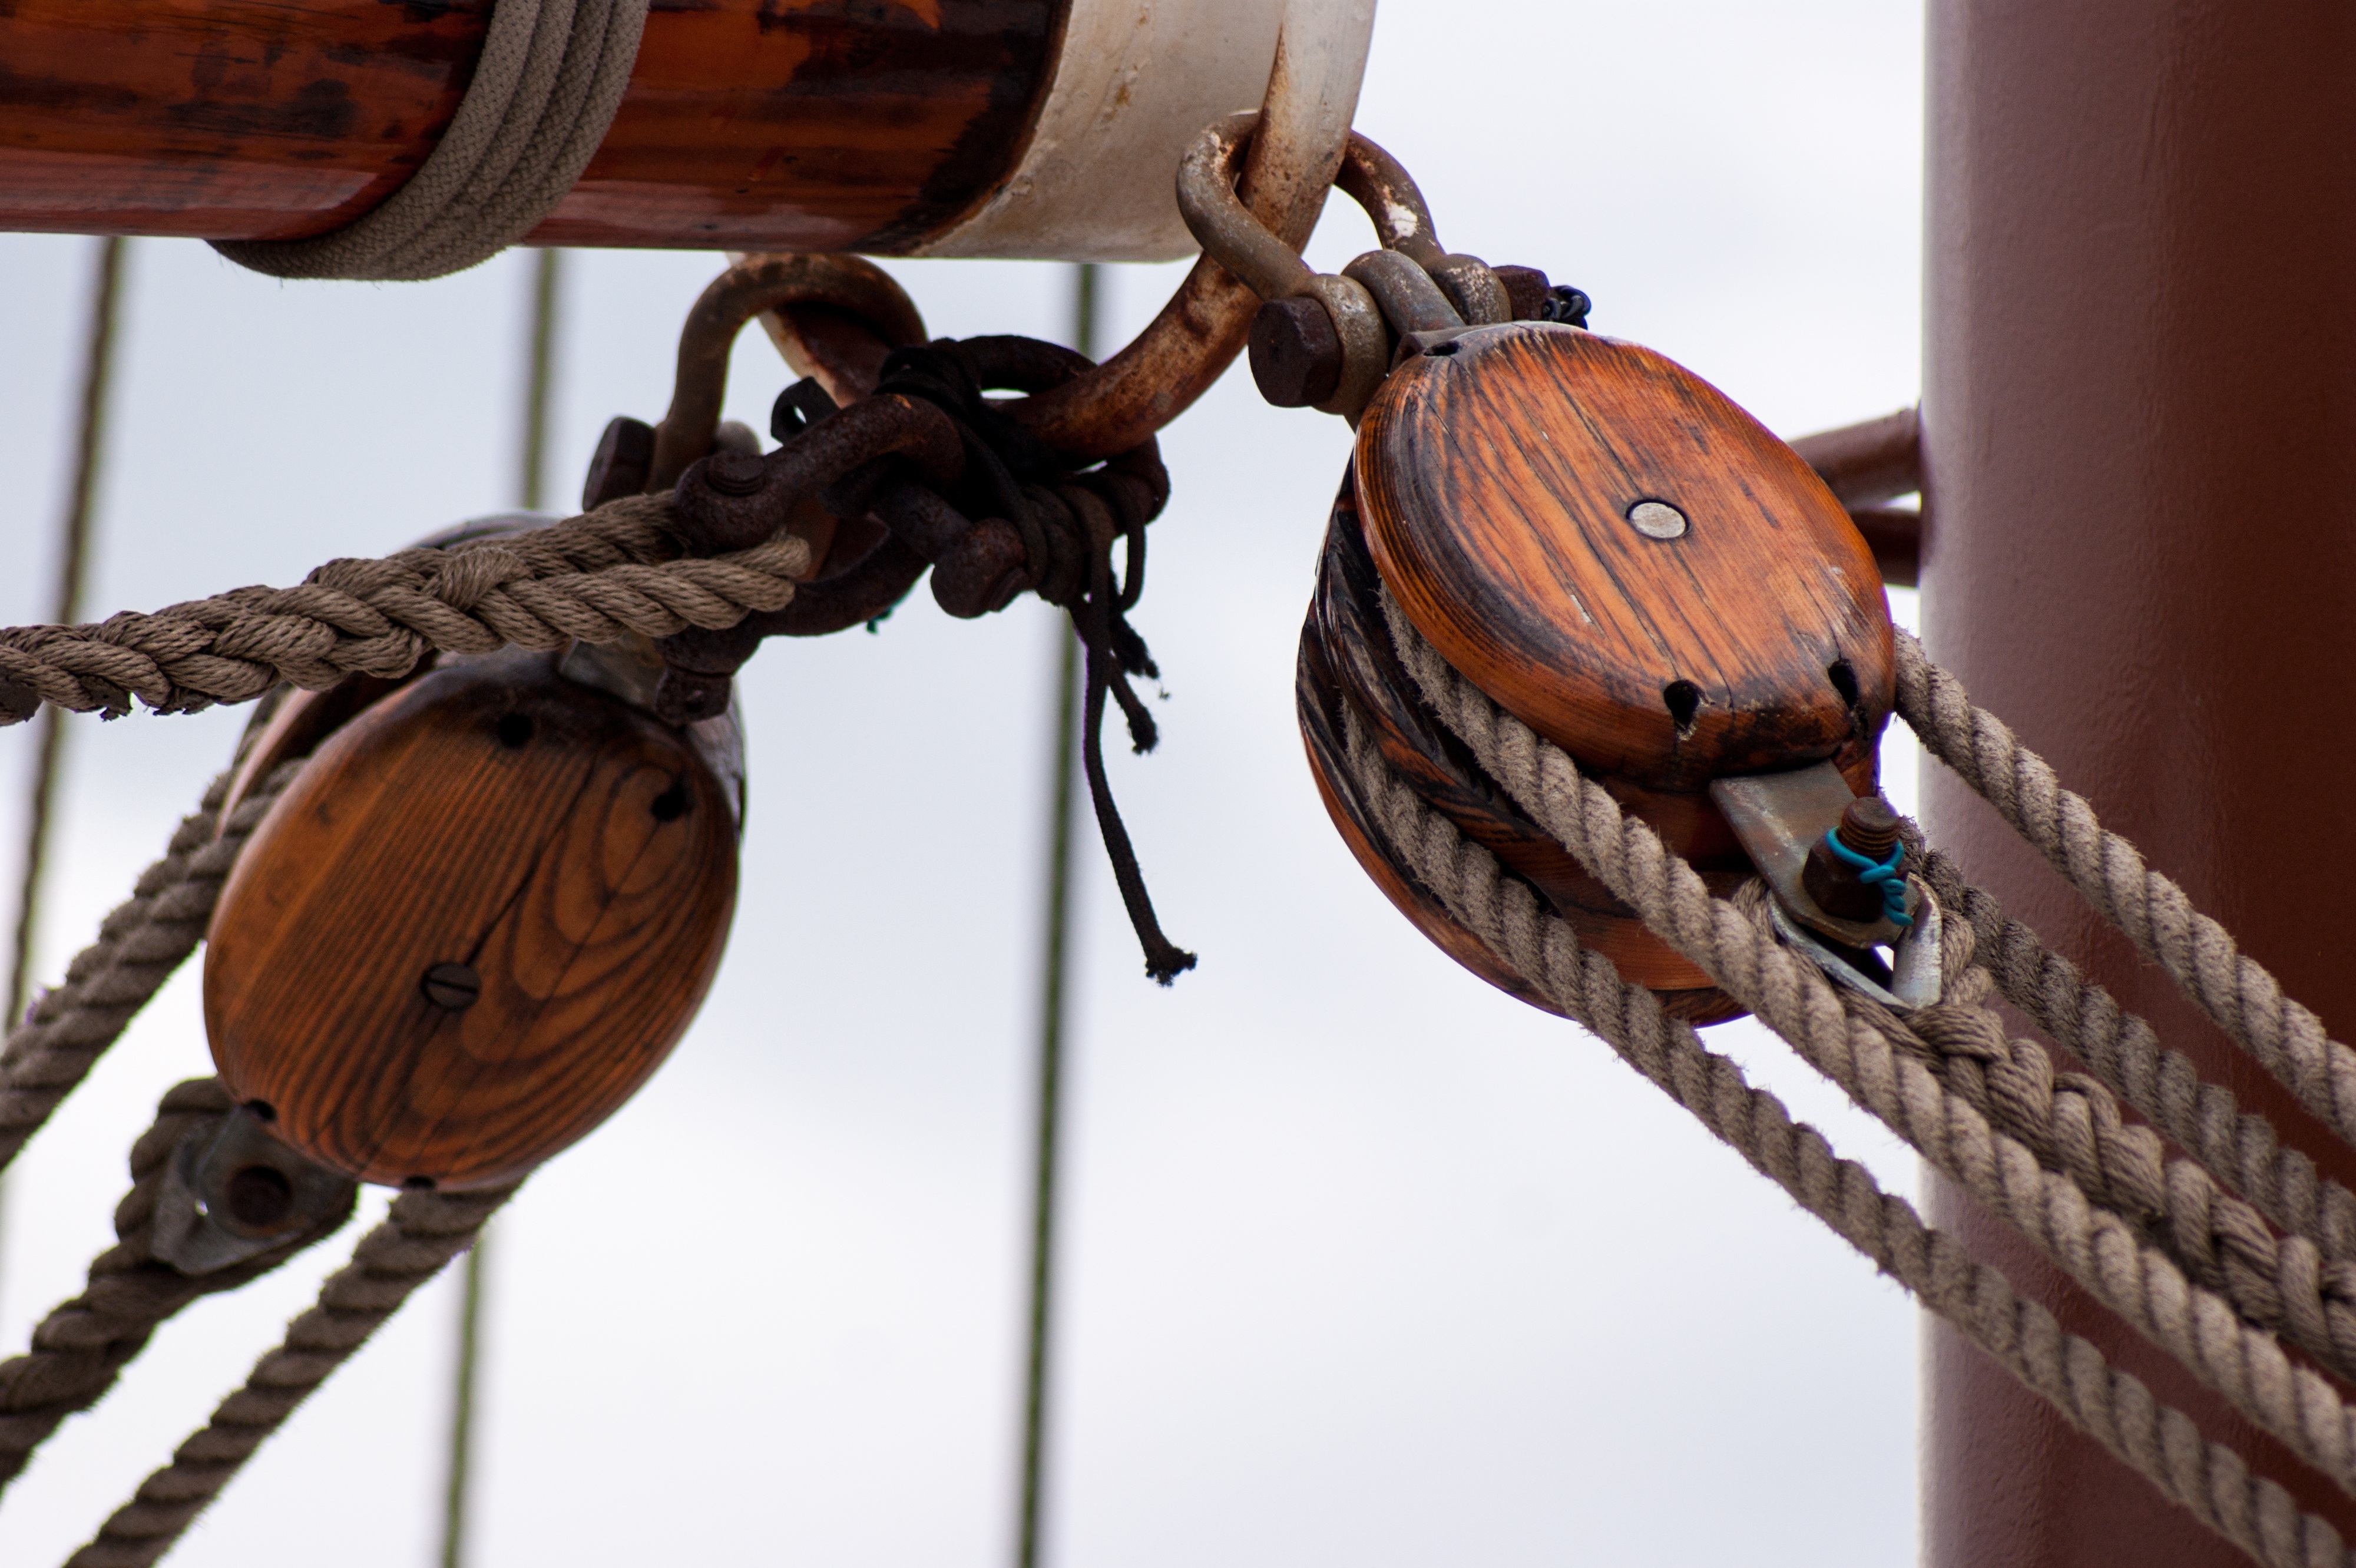
wood, rigging, insect, lighting, sail, sailing vessel, harness lines, role